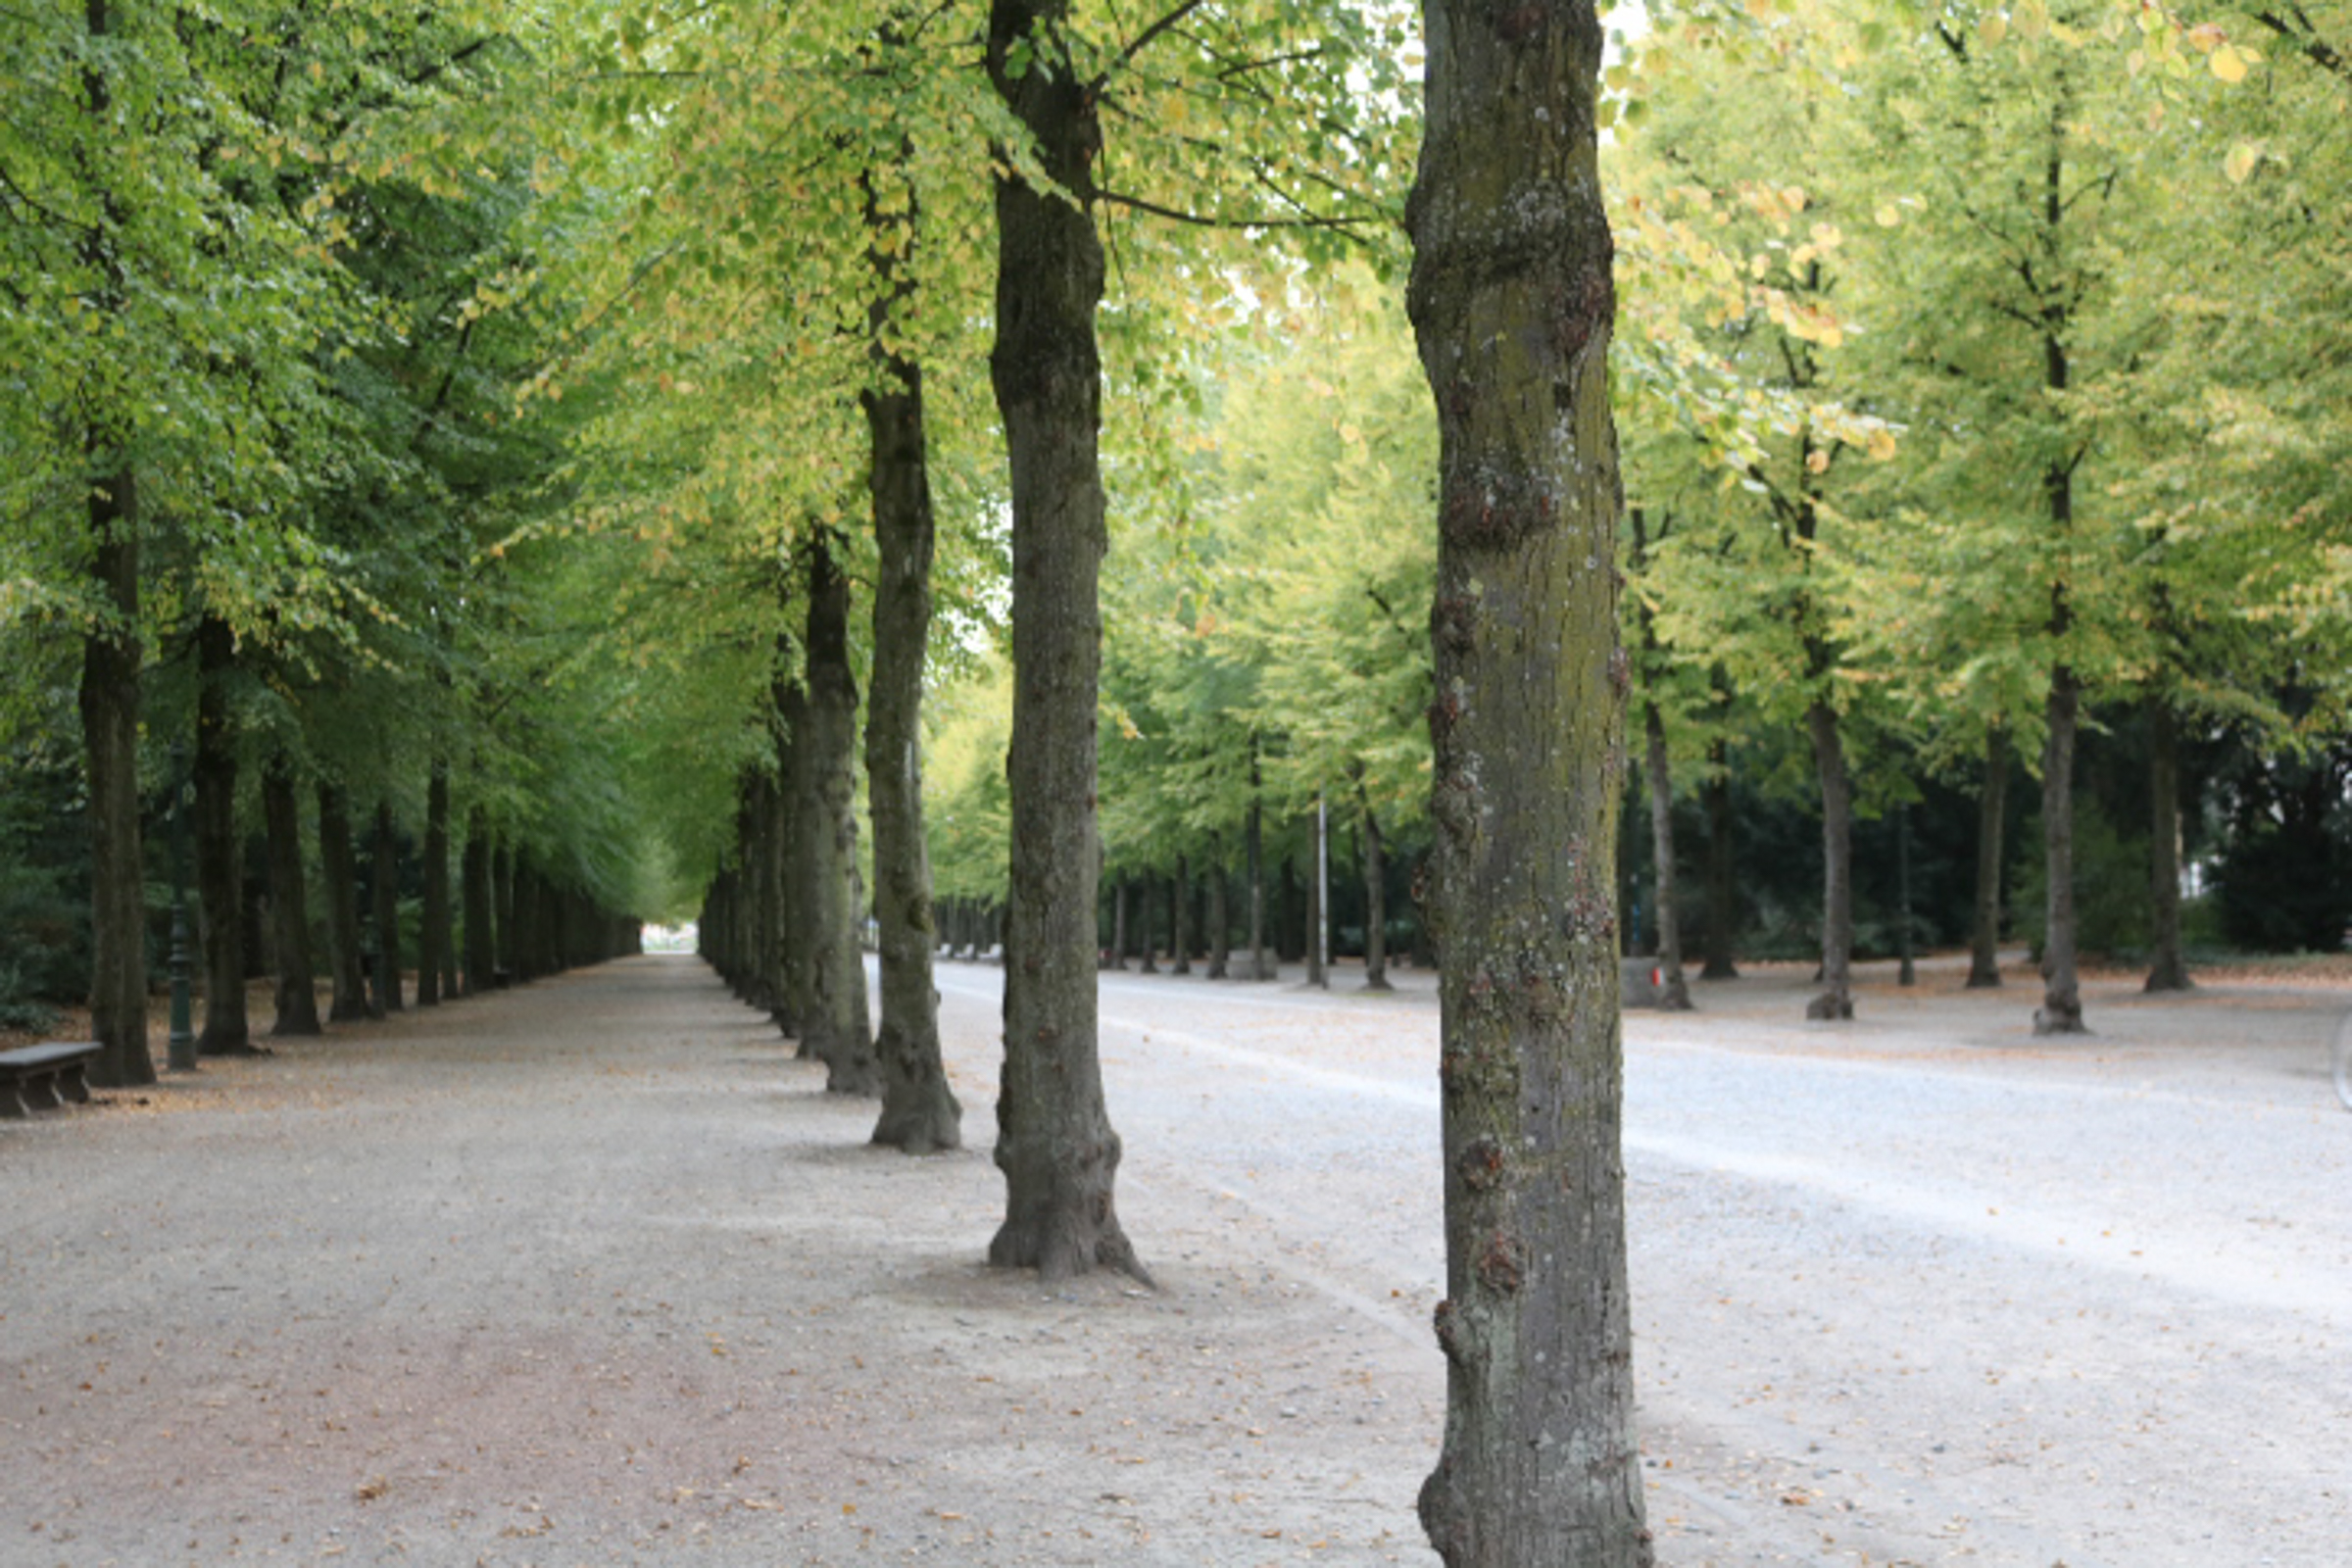
dusseldorf, tree, nature, grove, natural landscape, natural environment, forest, biome, nature reserve, woody plant, woodland, plant, leaf, state park, temperate broadleaf and mixed forest, trunk, botany, path, temperate coniferous forest, park, old growth forest, grass, deciduous, Northern hardwood forest, landscape, thoroughfare, branch, tropical and subtropical coniferous forests, spruce fir forest, national park, recreation, road surface, walkway, plant stem, road